Sky position (RA, Dec in degrees): 229.444, 4.704
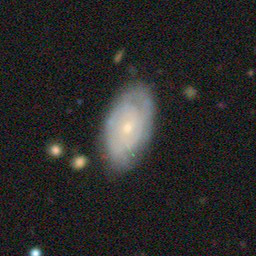
Galaxy morphology: Unbarred Loose Spiral Galaxies